Paleontology in Minnesota

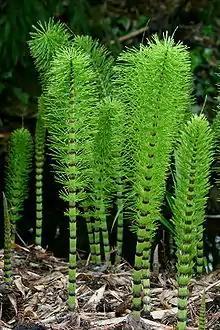
"Equisetum".

During the Precambrian, Minnesota was covered by an ocean. Contemporary local bacteria ended up forming banded iron formations and stromatolites. During the early part of the Paleozoic era, Minnesota had a tropical climate because it was located near the equator. The southern half of the state was covered by a shallow sea. Late Cambrian life in Minnesota included brachiopods, cystoids, graptolites, pteropods, a variety of trilobites, and worms. Worms living in Late Cambrian Minnesota left behind trace fossils of the trails they made through the sediment.